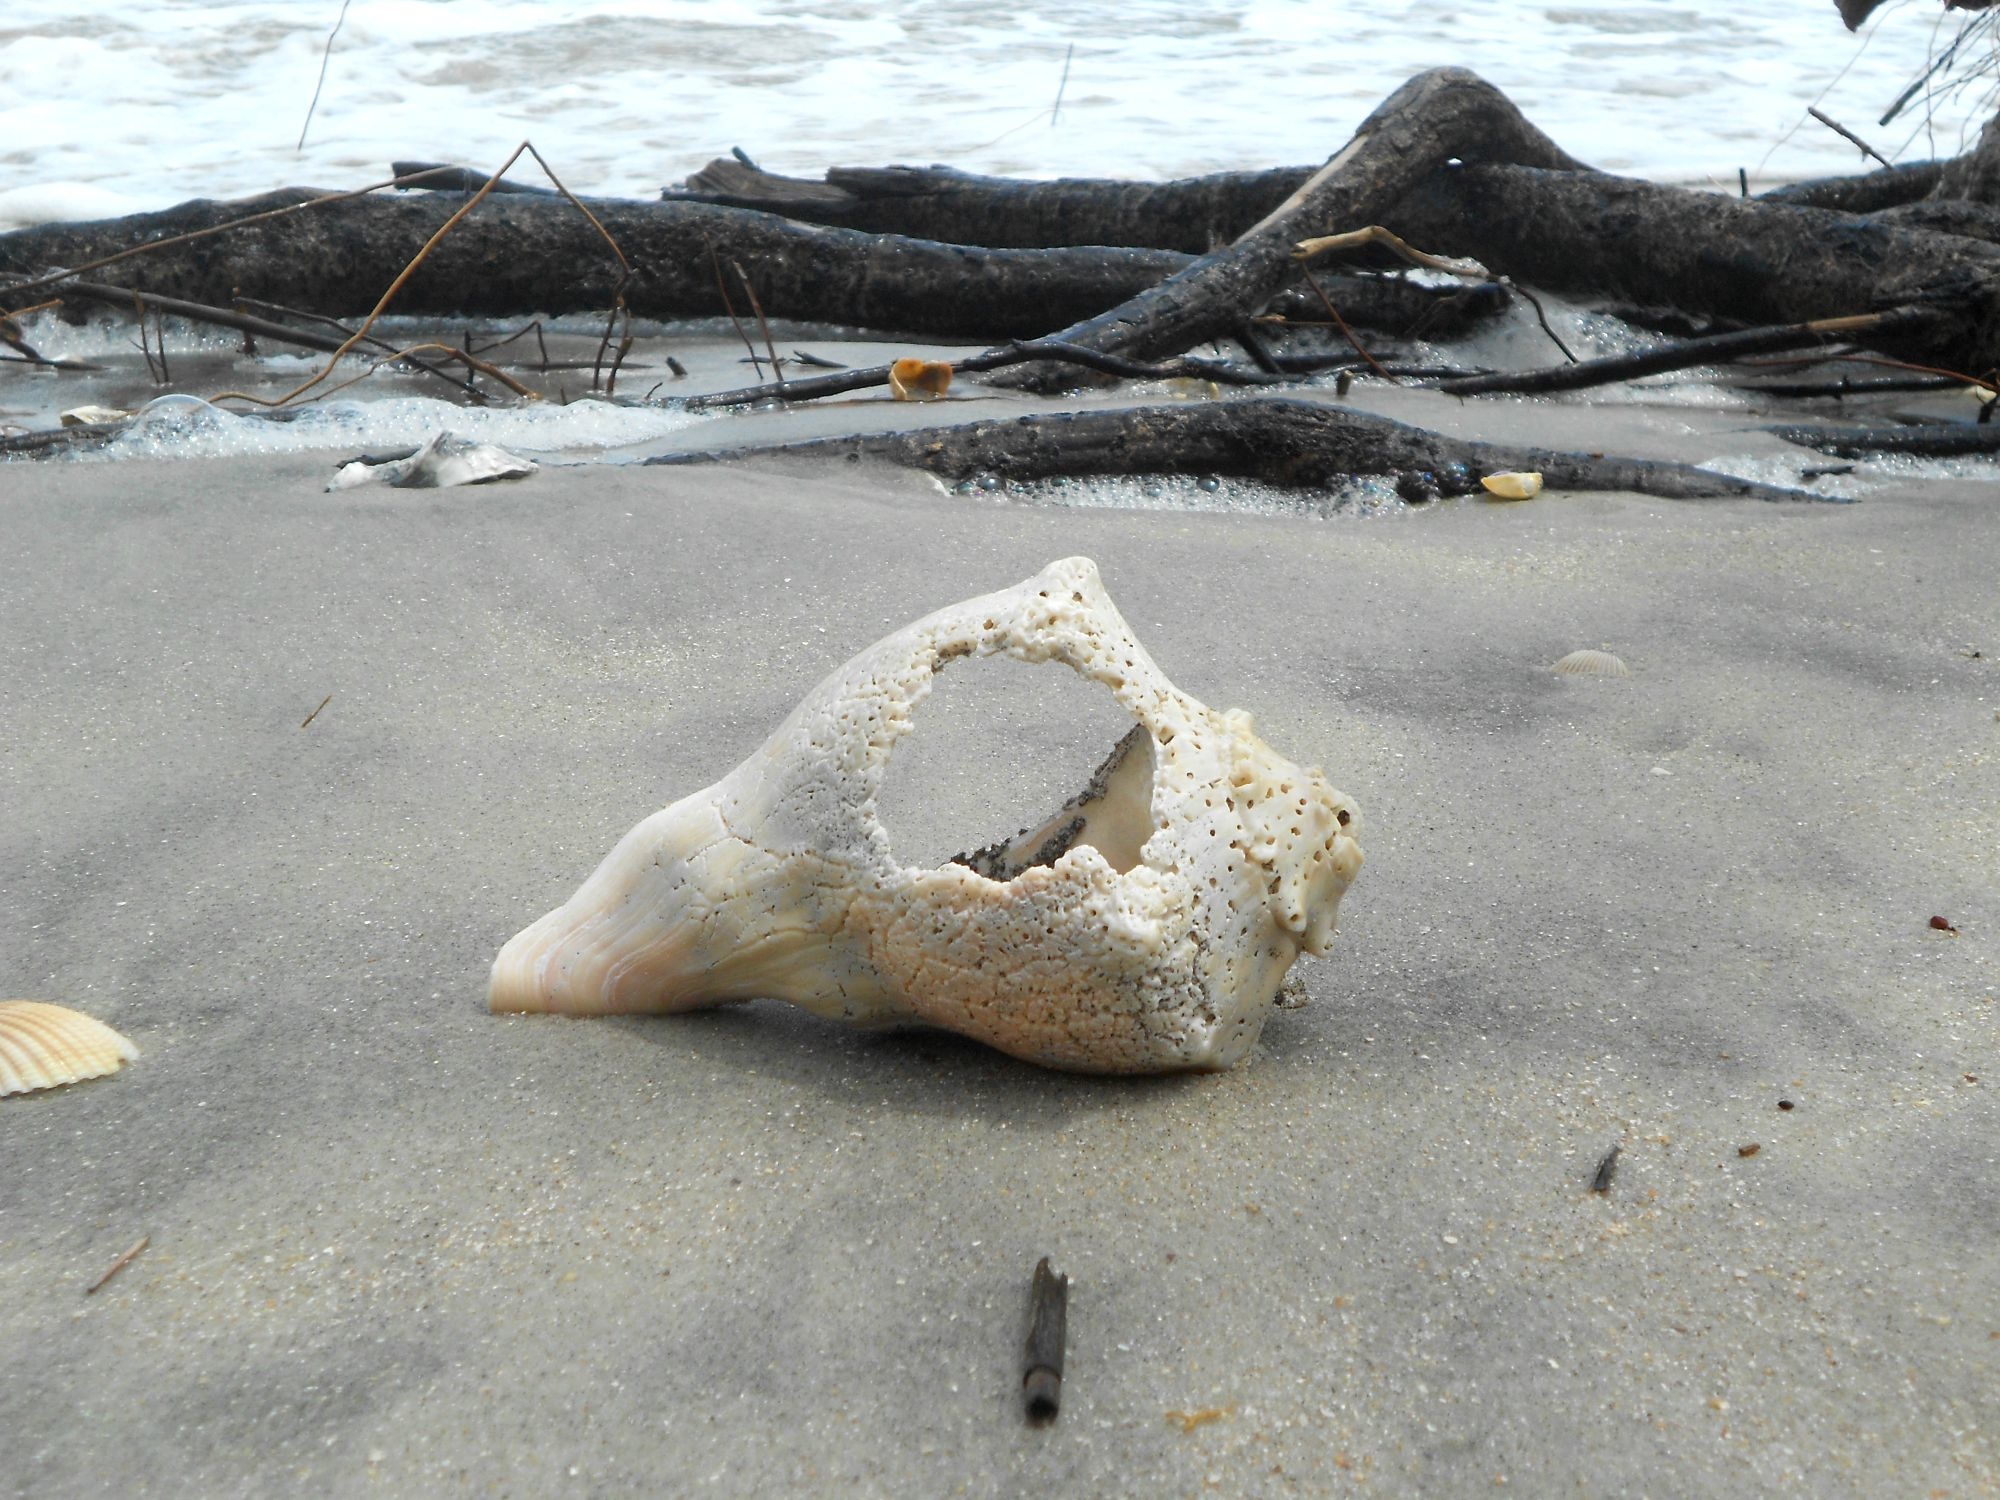
sand, rock, wood, material, sculpture, geology, boulder